Lincoln City Centre

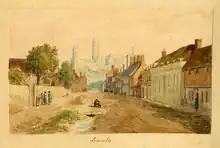
Lincoln High Street around 1820

The city centre is divided into Uphill, Downhill, Steep Hill, Cornhill, Brayford and past the railway station. These areas are connected by the ancient Ermine Street which is known as the High Street, in Downhill the High Street becomes The Strait then Steep Hill connects to Uphill where it becomes Bailgate.